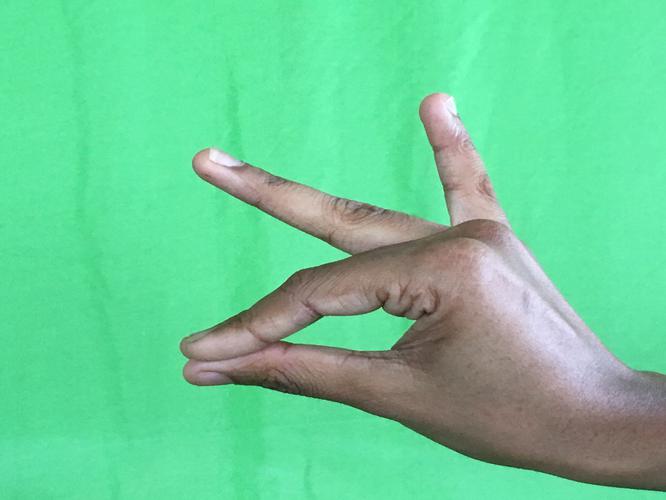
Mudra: Katakamukha_1
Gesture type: single_hand